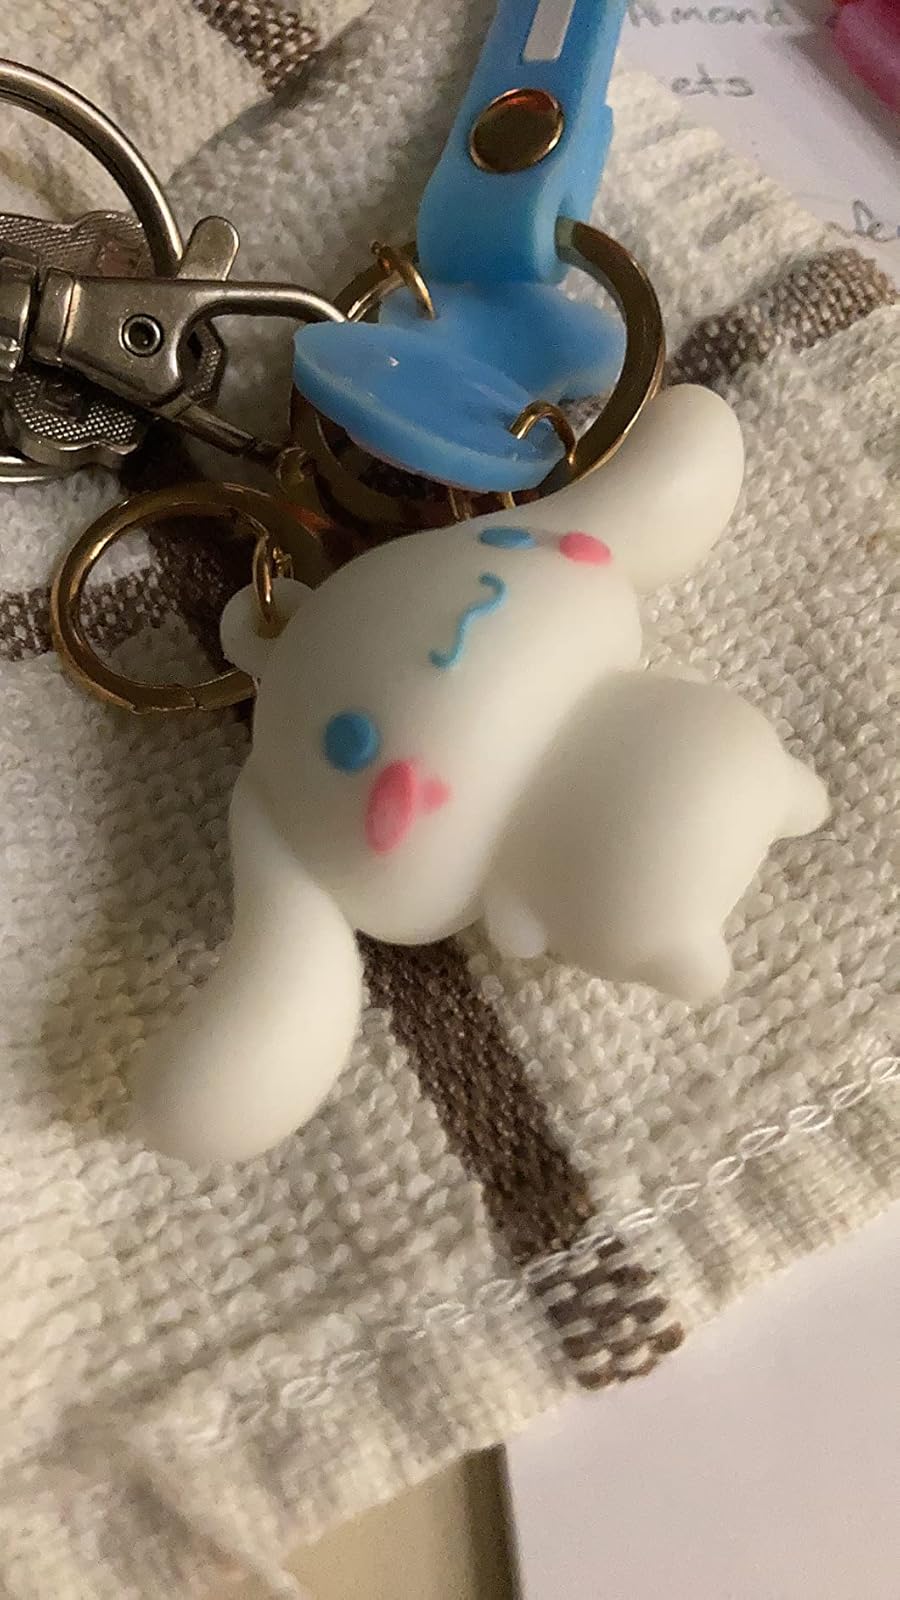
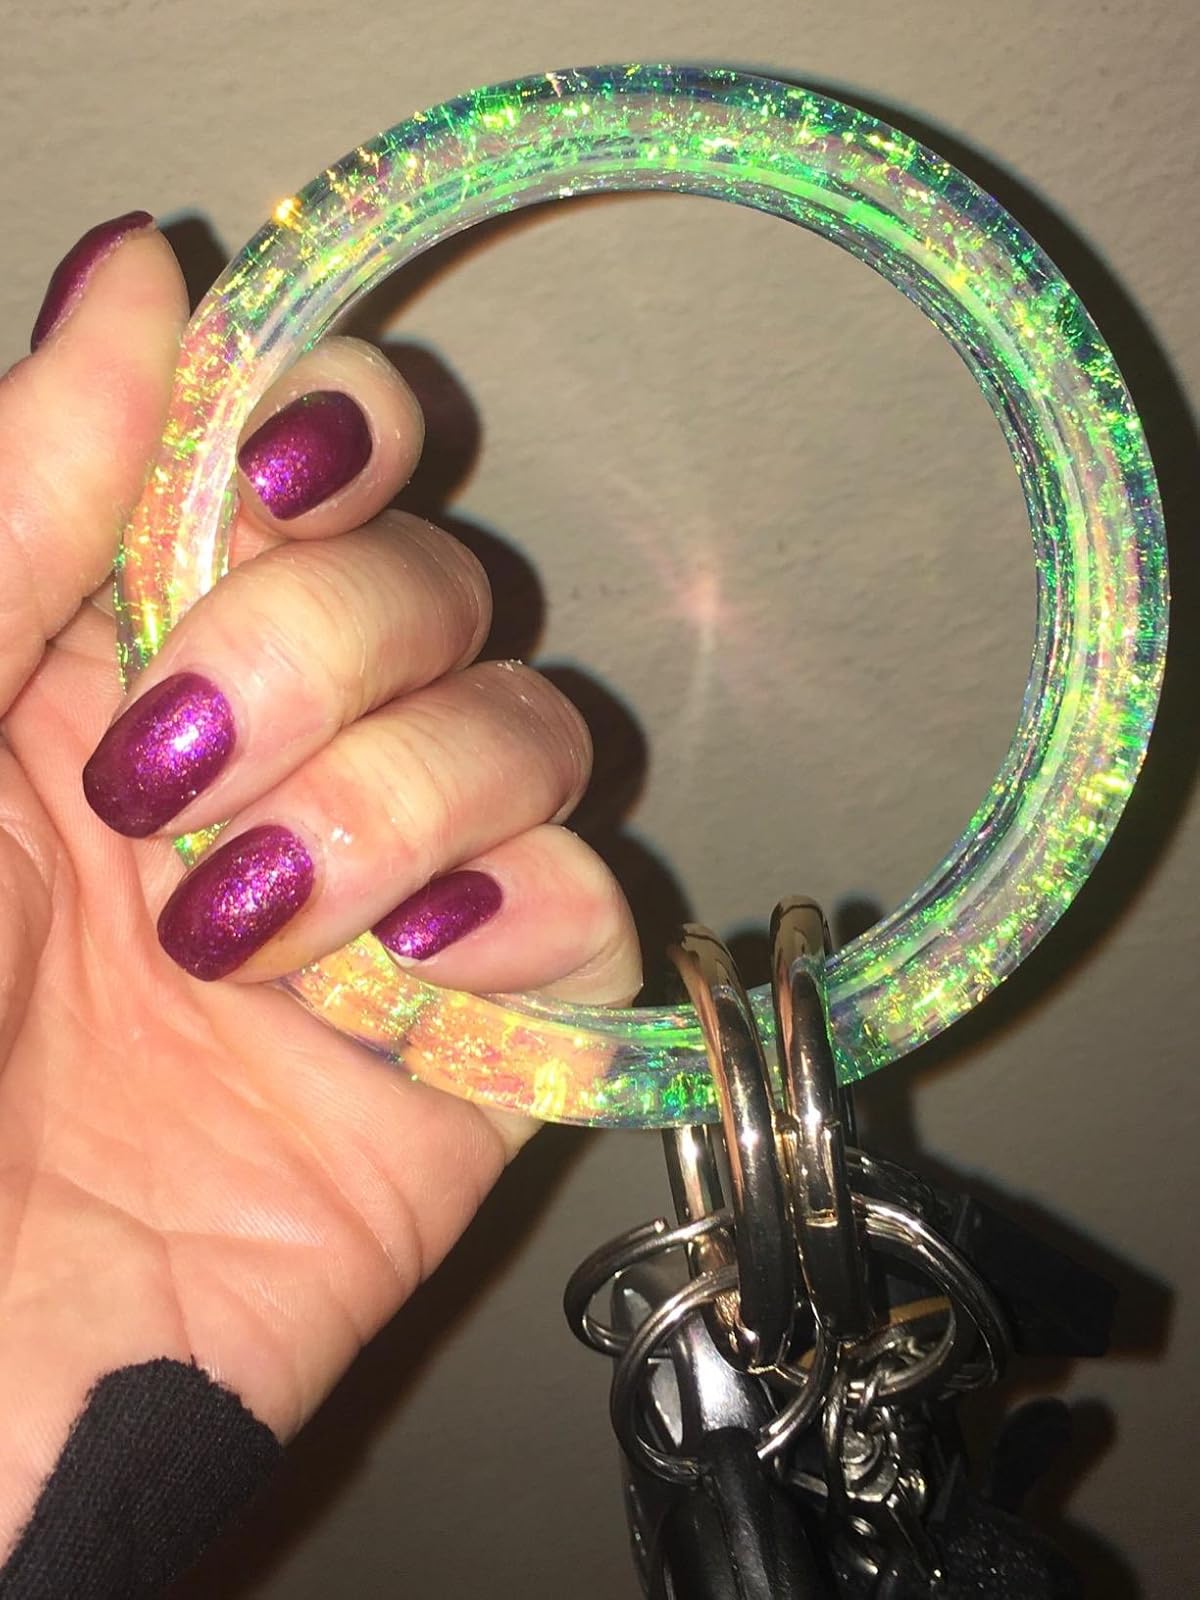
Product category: accessories_keychain
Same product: no